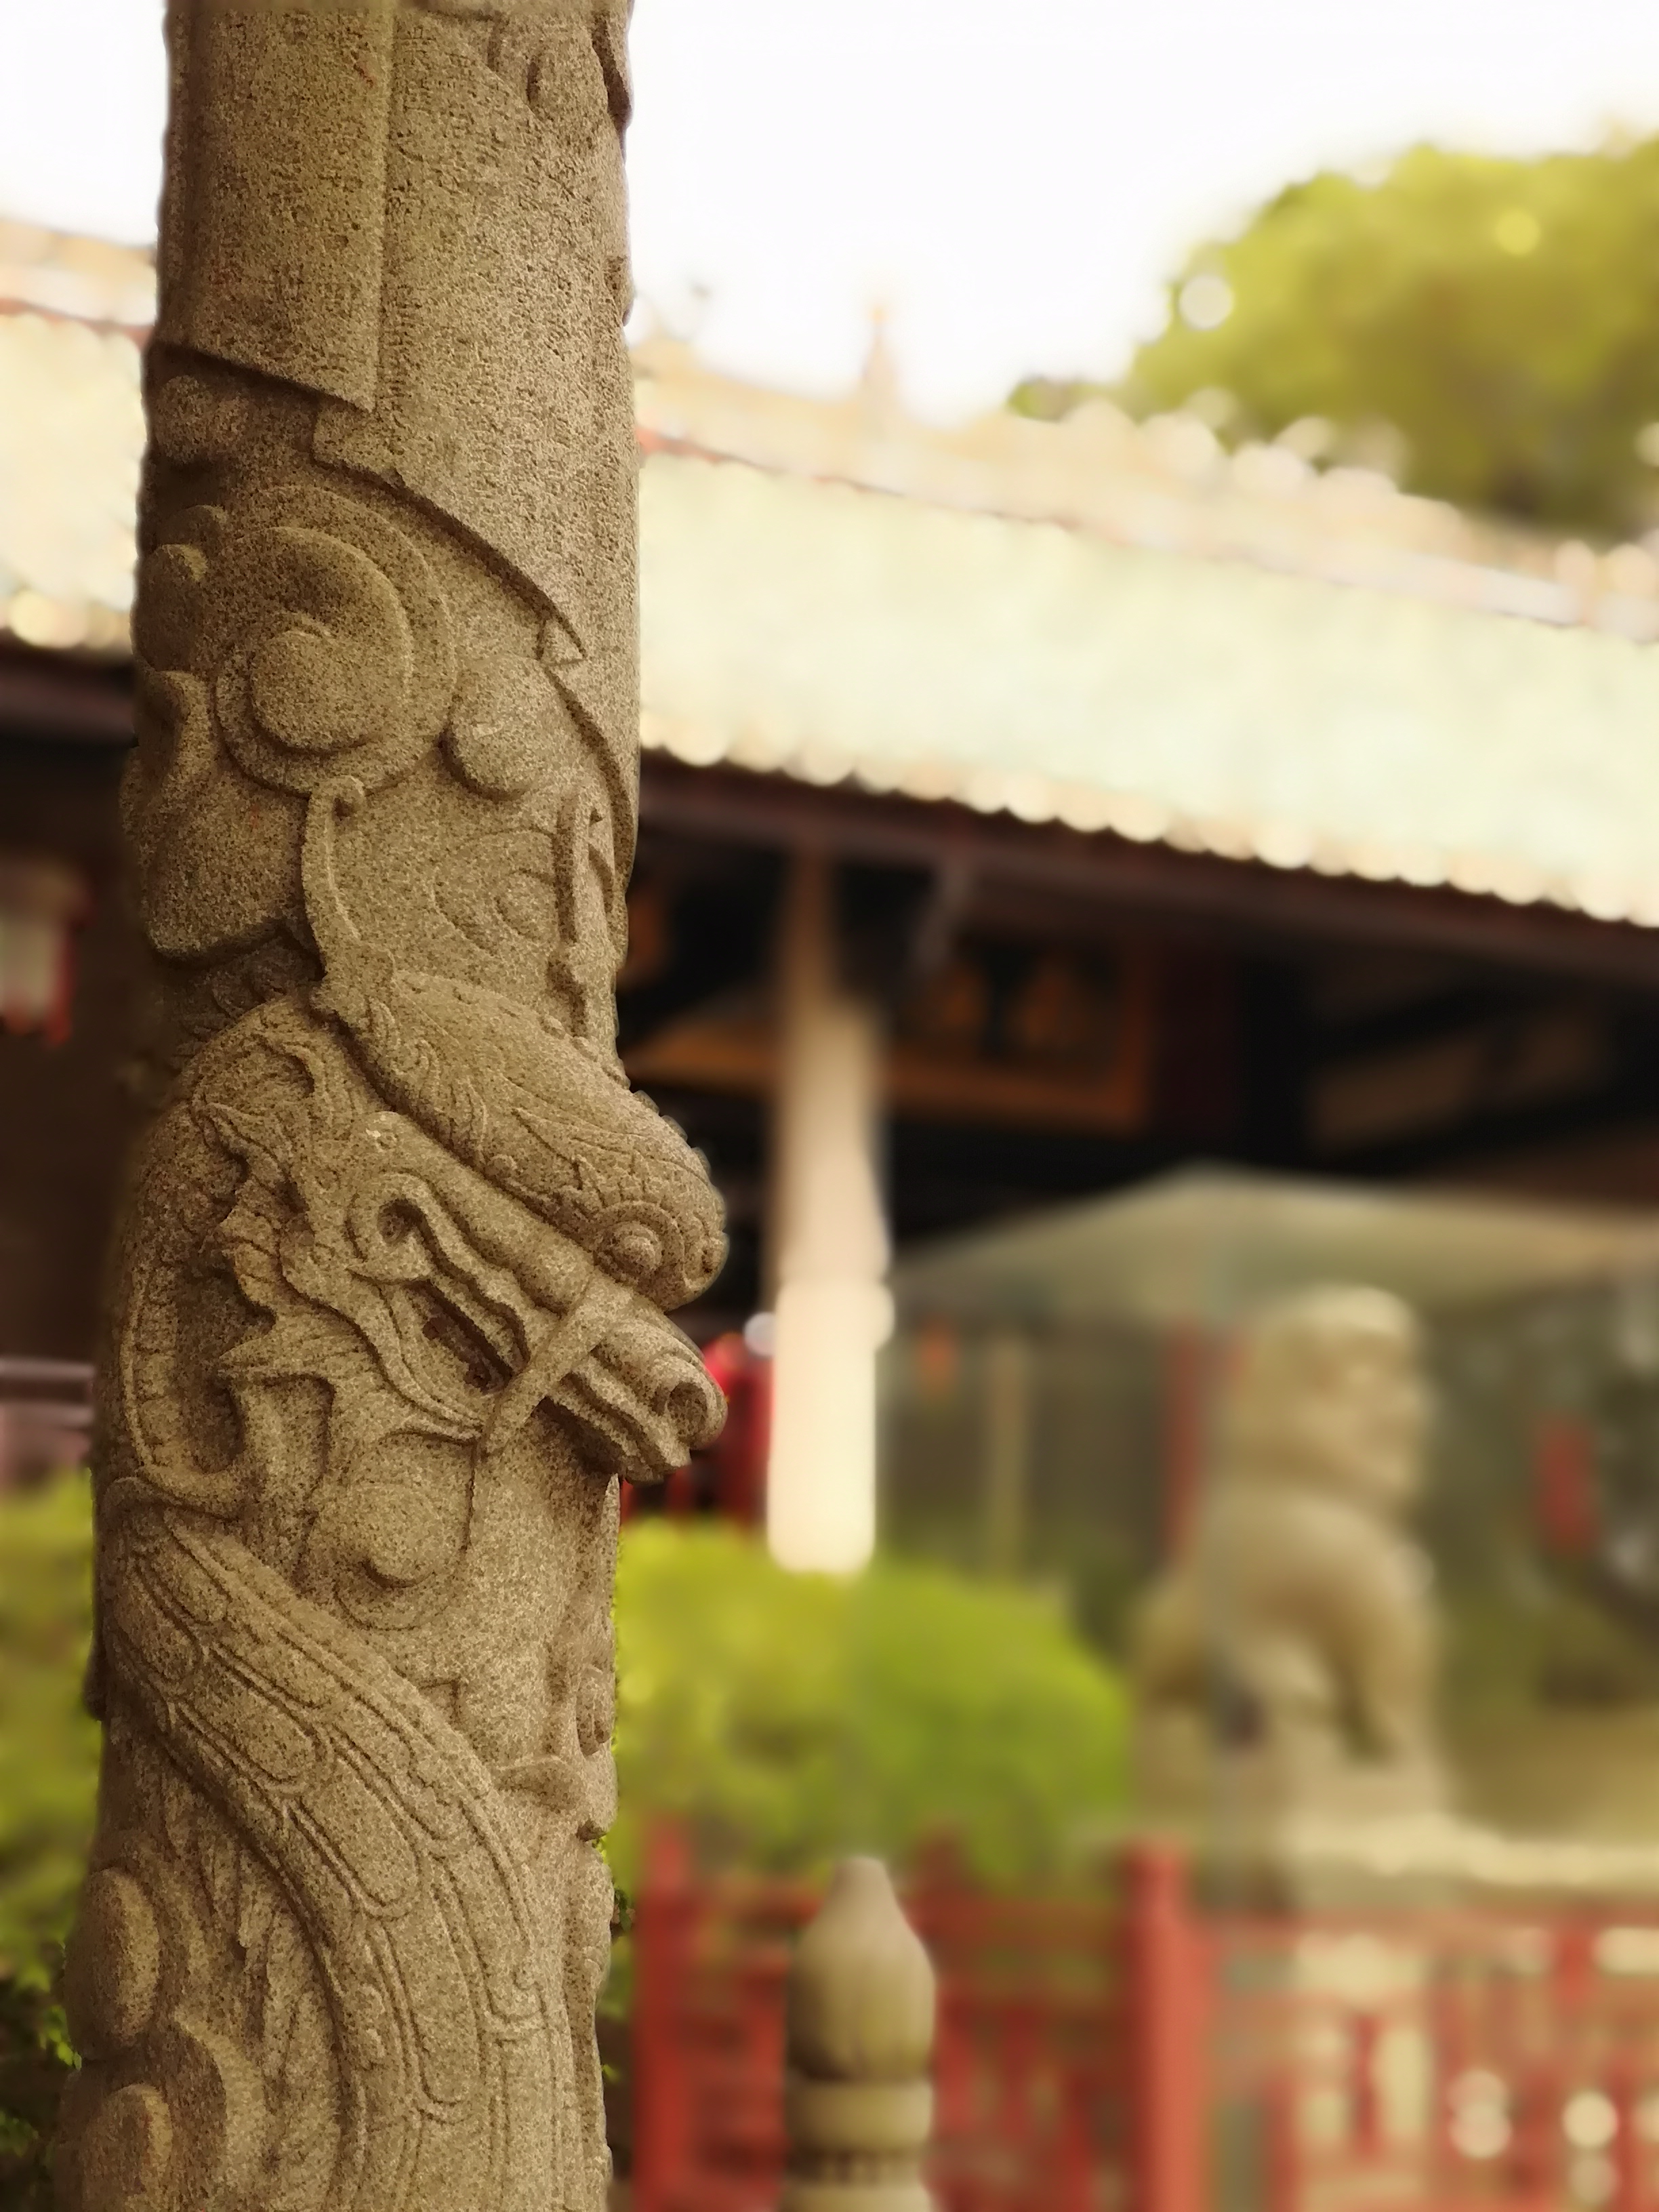
dragon, sculpture, stone, temple, dragon pillar, chinese temple, guangzhou, china, wood, yellow, trunk, artifact, art, font, Tints and shades, column, grass, building, ancient history, visual arts, carving, facade, historic site, relief, statue, rope, monument, history, rock, metal, automotive tire